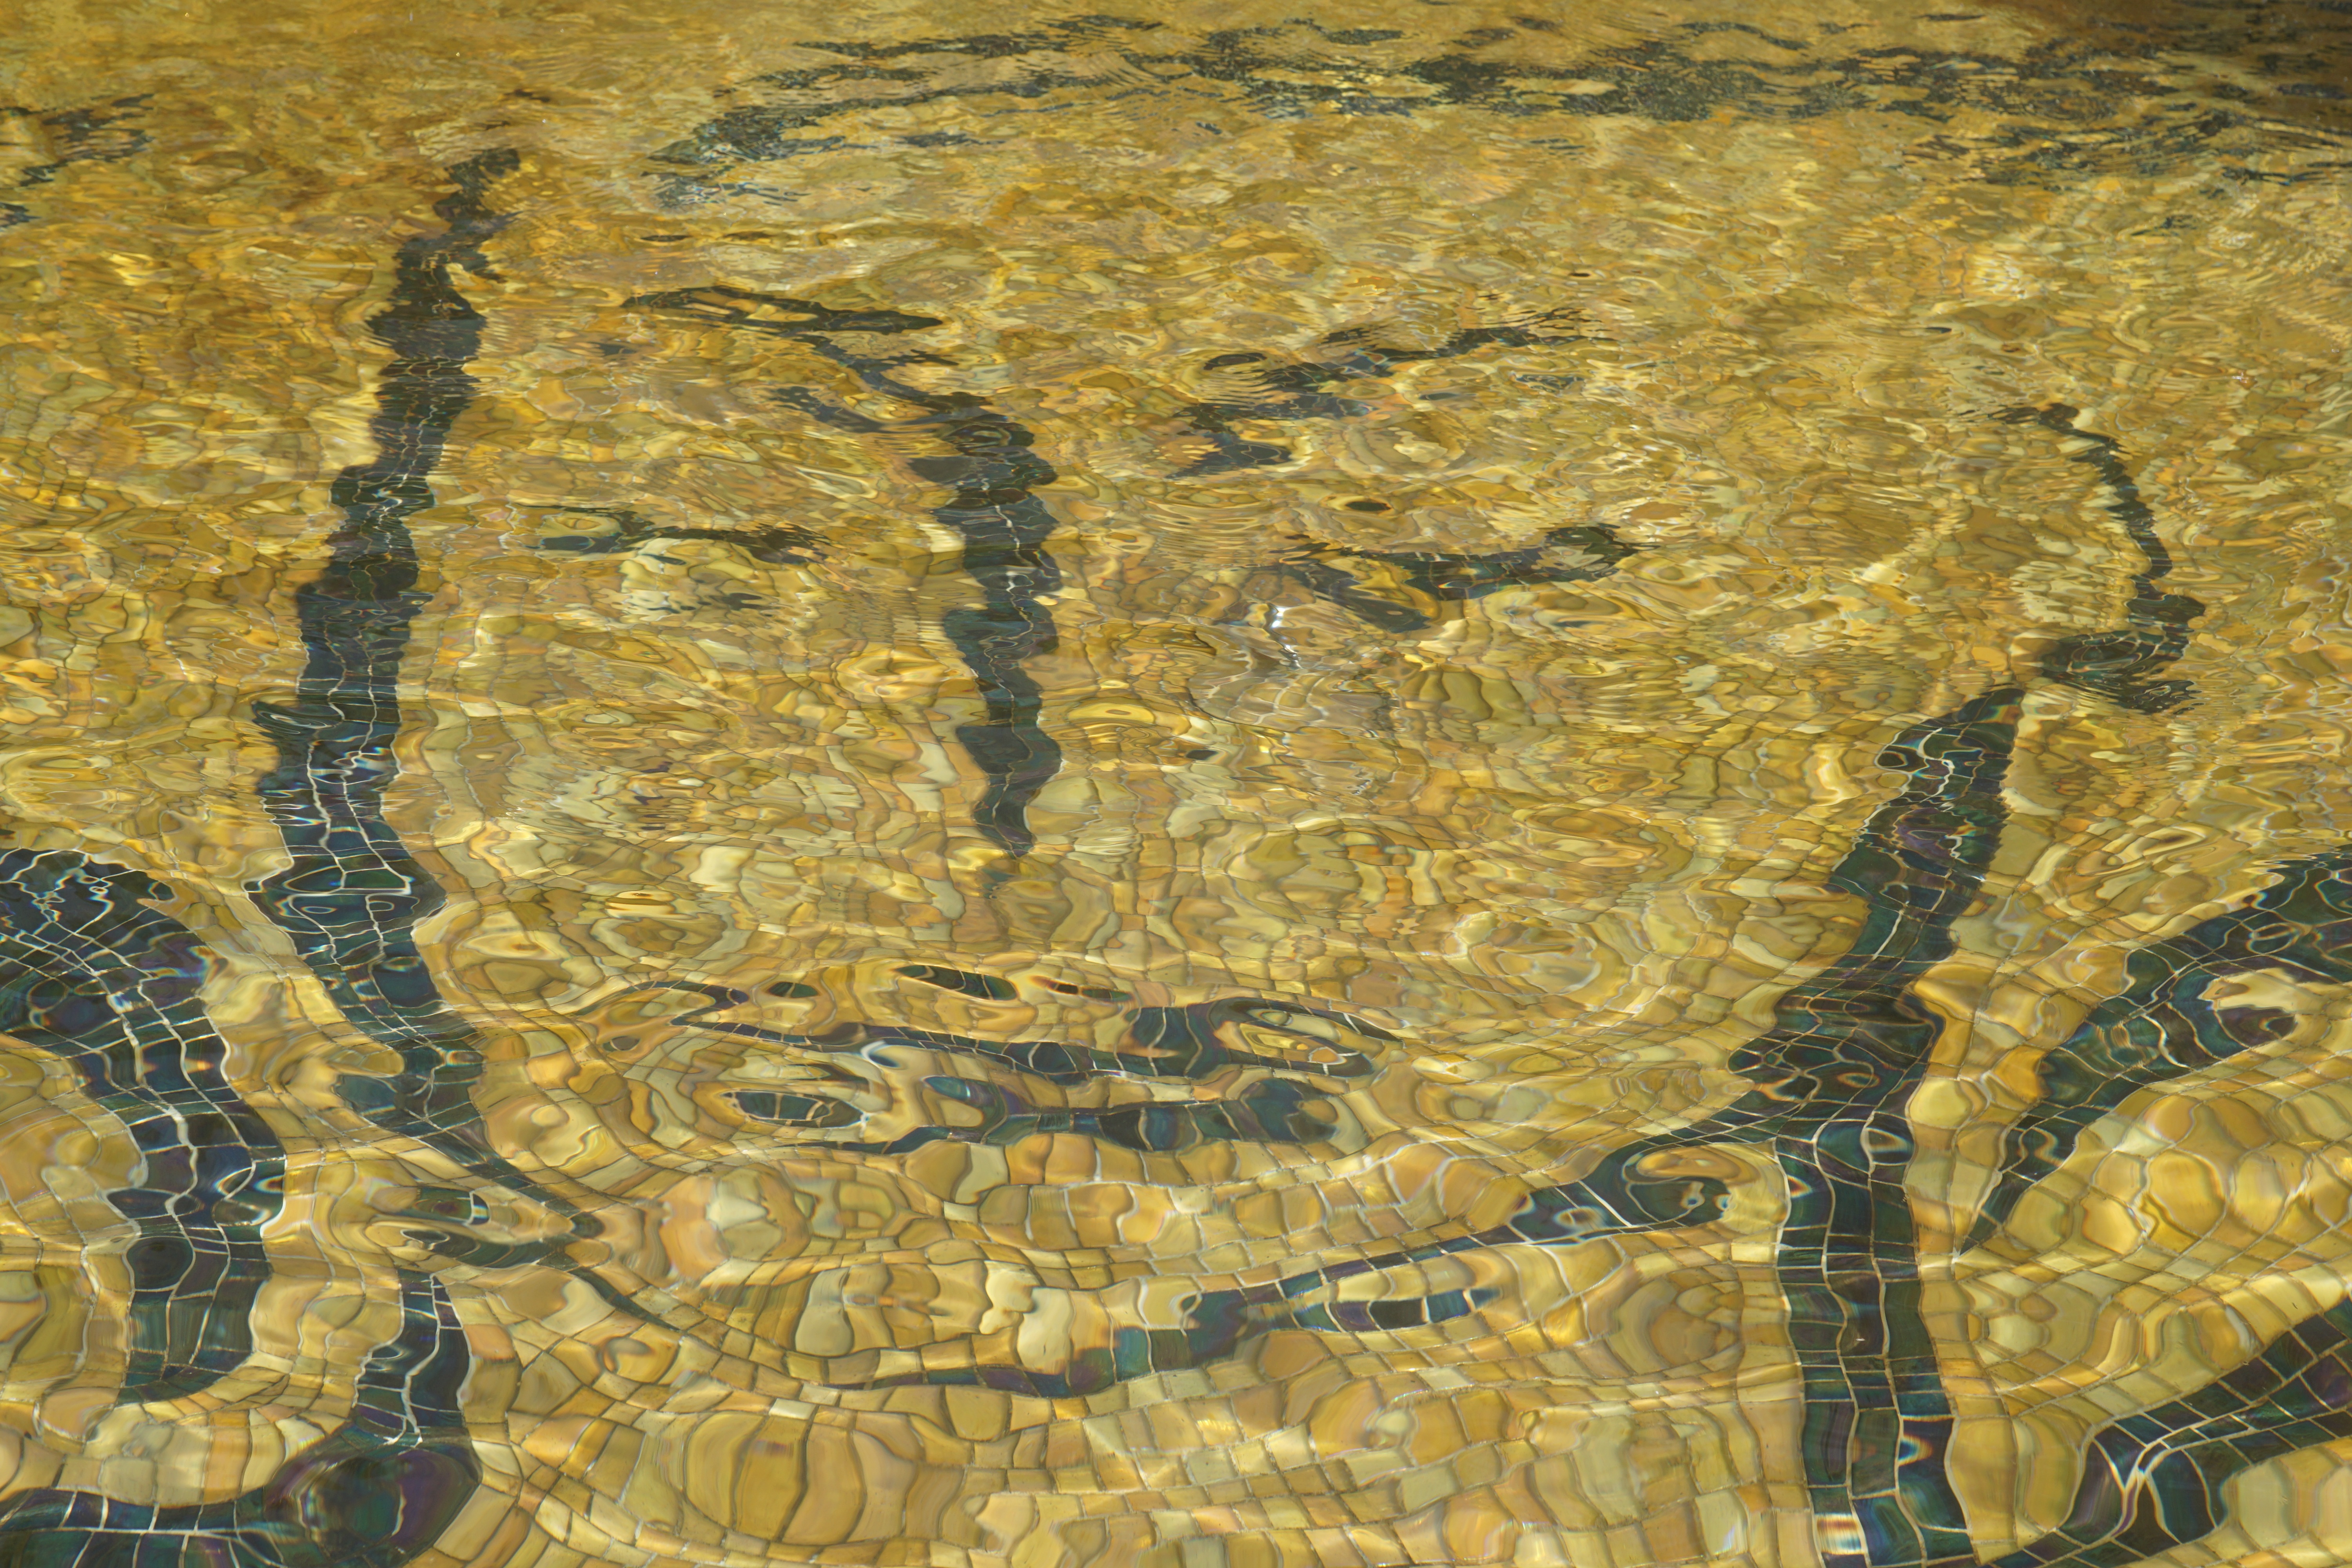
formation, pattern, face, art, geology, mosaic, fountain, buddha, flooring, ancient history